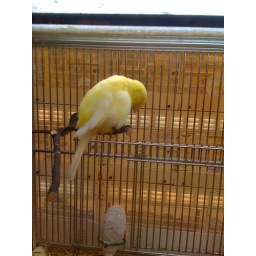
@stevenhaddox you'll be falling asleep like the little yellow bird by the time you get home. ;)